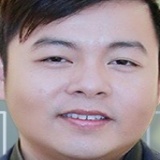
ca sĩ Quang Lê